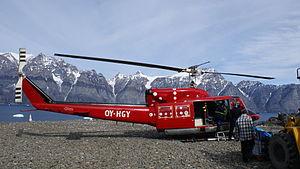
Air Greenland A/S est une compagnie aérienne nationale du Groenland, propriété du gouvernement local du Groenland avec une participation de 37,5 % du groupe SAS et une participation de 25 % du gouvernement danois. Basée à Nuuk, l'entreprise comptait 668 employés en décembre 2009.